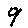
Label: 9